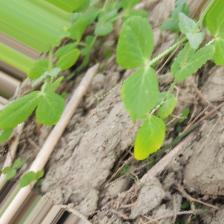
Label: Normal